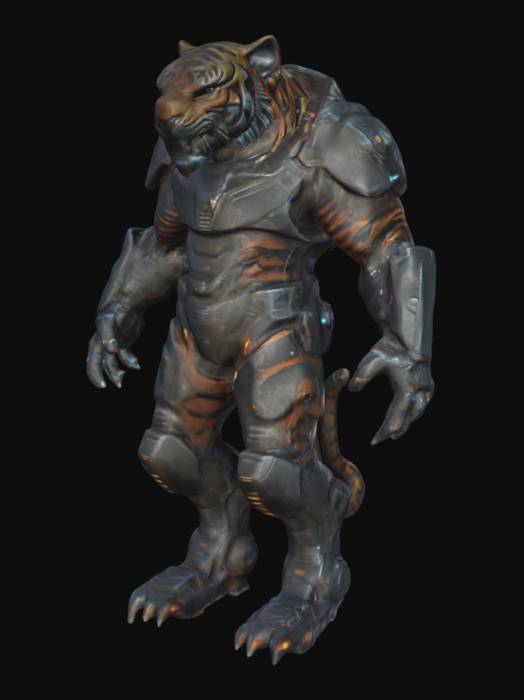
미적 점수 (1~10점): 7